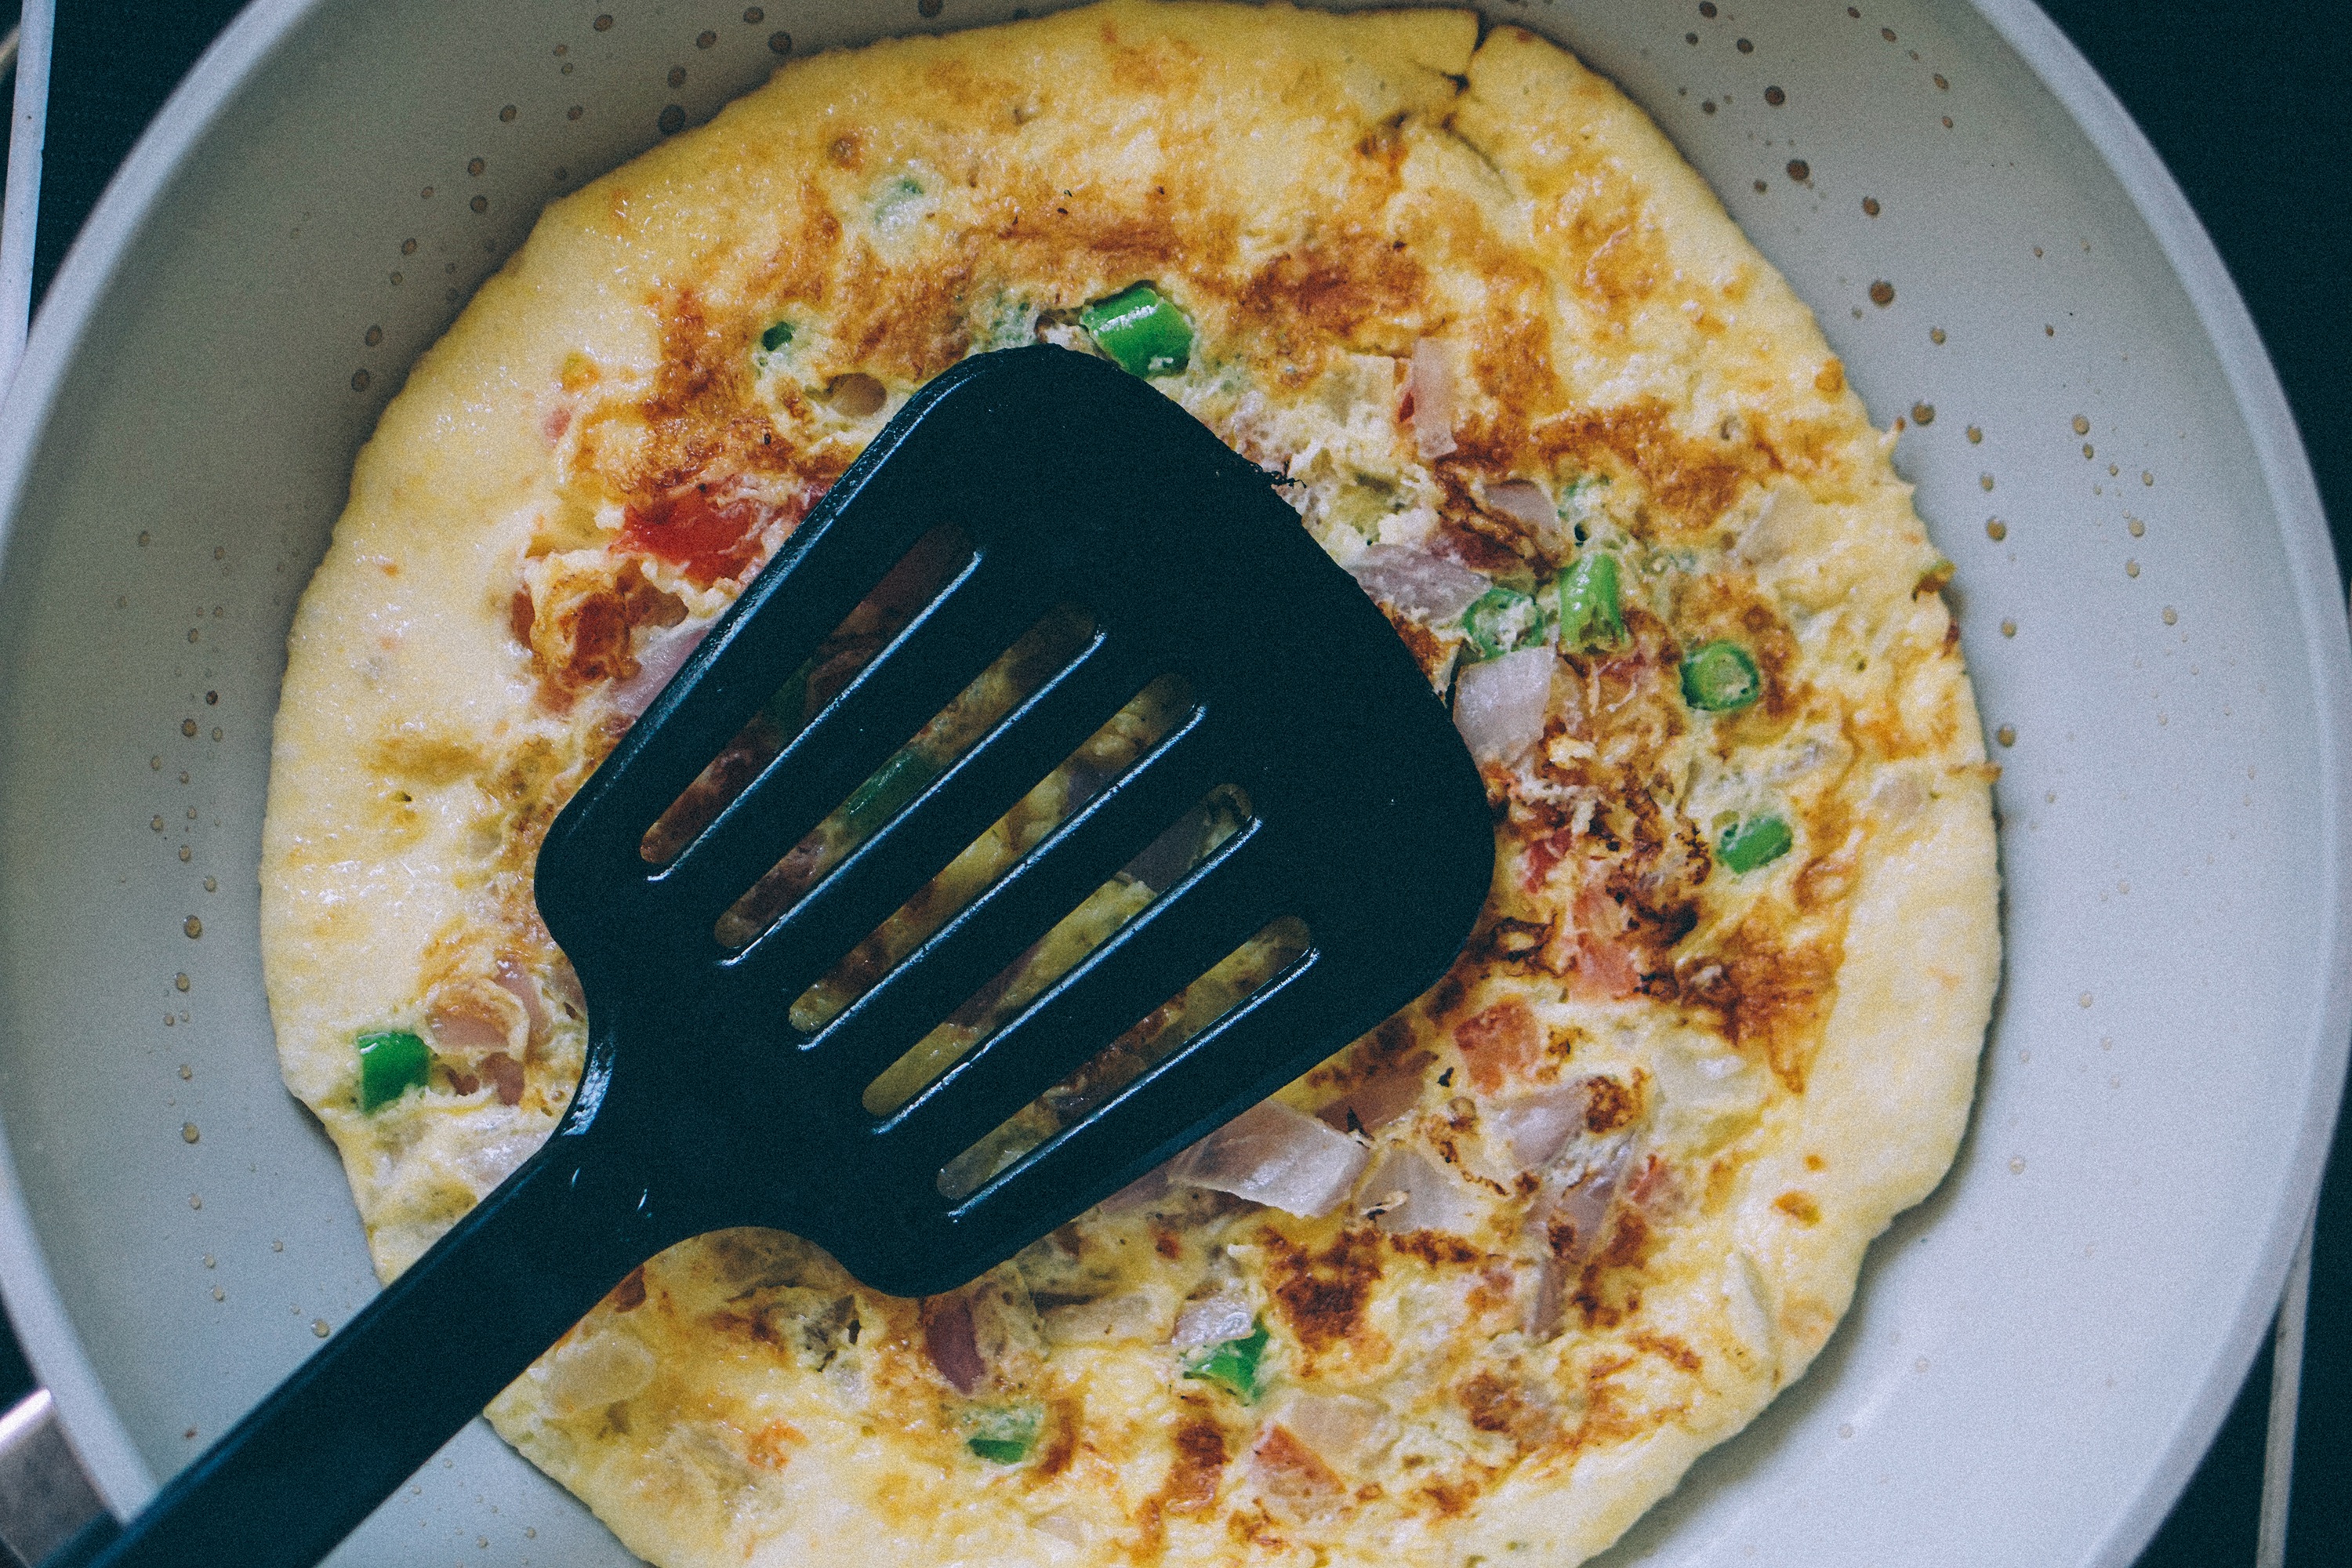
dish, meal, food, spice, produce, plate, fresh, yellow, breakfast, gourmet, healthy, meat, lunch, cuisine, delicious, egg, fried, cooked, eating, spatula, nutrition, tasty, onions, appetizing, protein, omelet, frittata